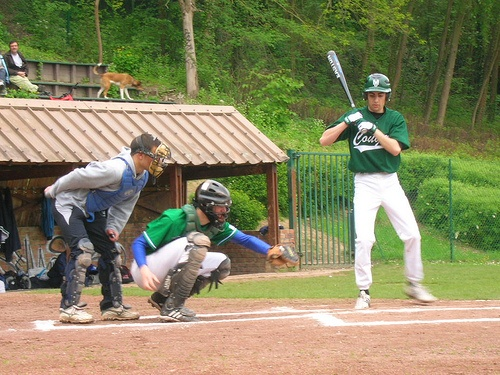
A man standing with a baseball bat near home plate.
A boy in a baseball uniform gets ready to bat during a baseball game.
A baseball player holding a baseball bat during a game.
A group of men on a field playing baseball.
The team is on the field ready for the baseball game.